Michel Portmann

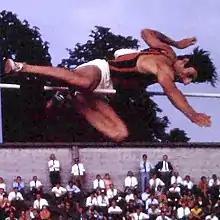
Michel Portmann,1969

Michel Portmann (born 26 August 1941) is a Swiss athlete. He competed in the men's high jump at the 1968 Summer Olympics.